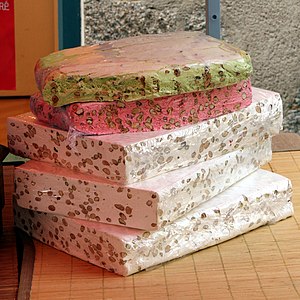
Nougat
Hvid nougat. I Danmark kendes denne variation som 'fransk nougat'.
Nougat er en konfekt lavet af bl.a. sukker eller honning og ristede nødder. Nougat kan være blød til hård og hvid til mørkebrun, alt efter opskriften.